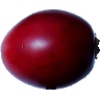
Label: Tamarillo 1